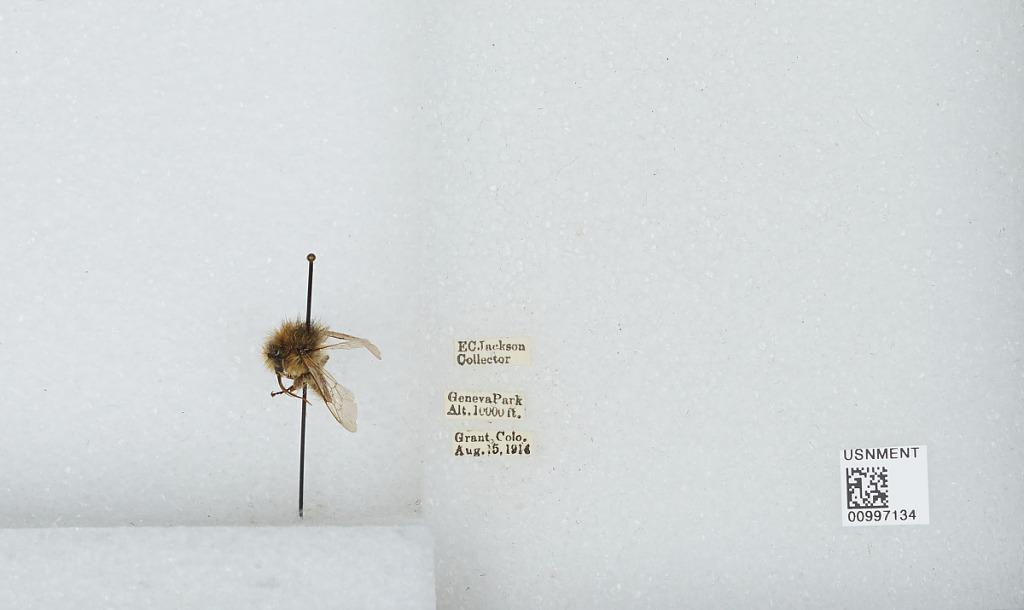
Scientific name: Bombus (Pyrobombus) centralis Cresson
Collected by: E. Jackson
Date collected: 1914-8-15
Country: United States
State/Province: Colorado
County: Park
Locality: Geneva Park, Grant
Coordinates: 39.5178, -105.727